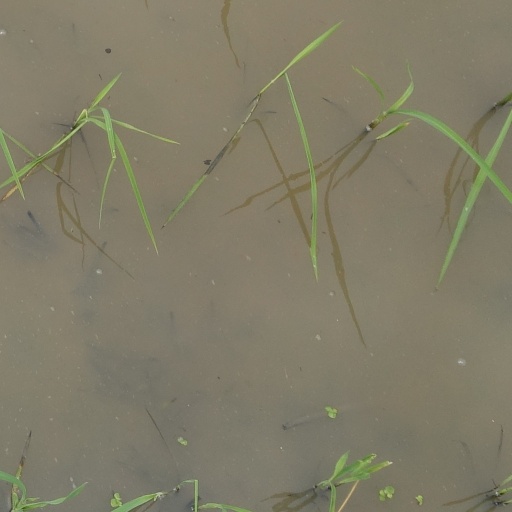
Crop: rice